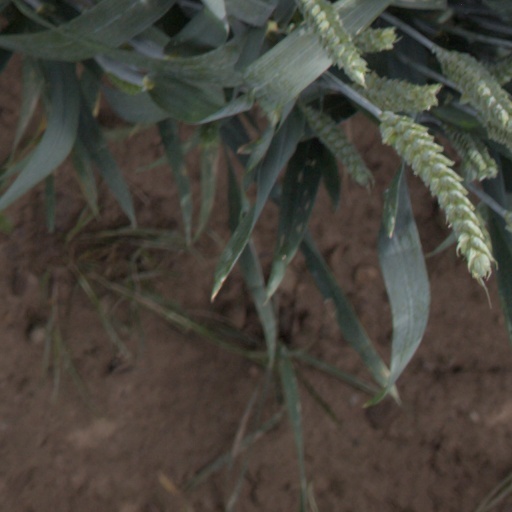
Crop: wheat